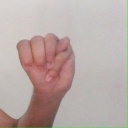
अक्षर: म